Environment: real
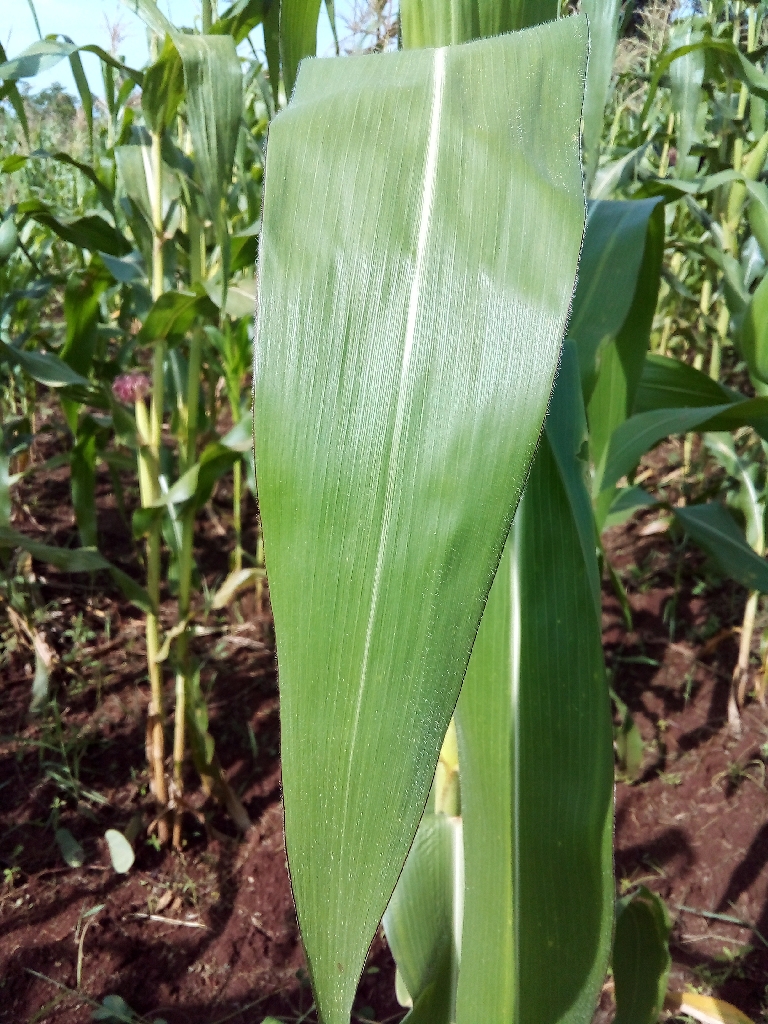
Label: healthy